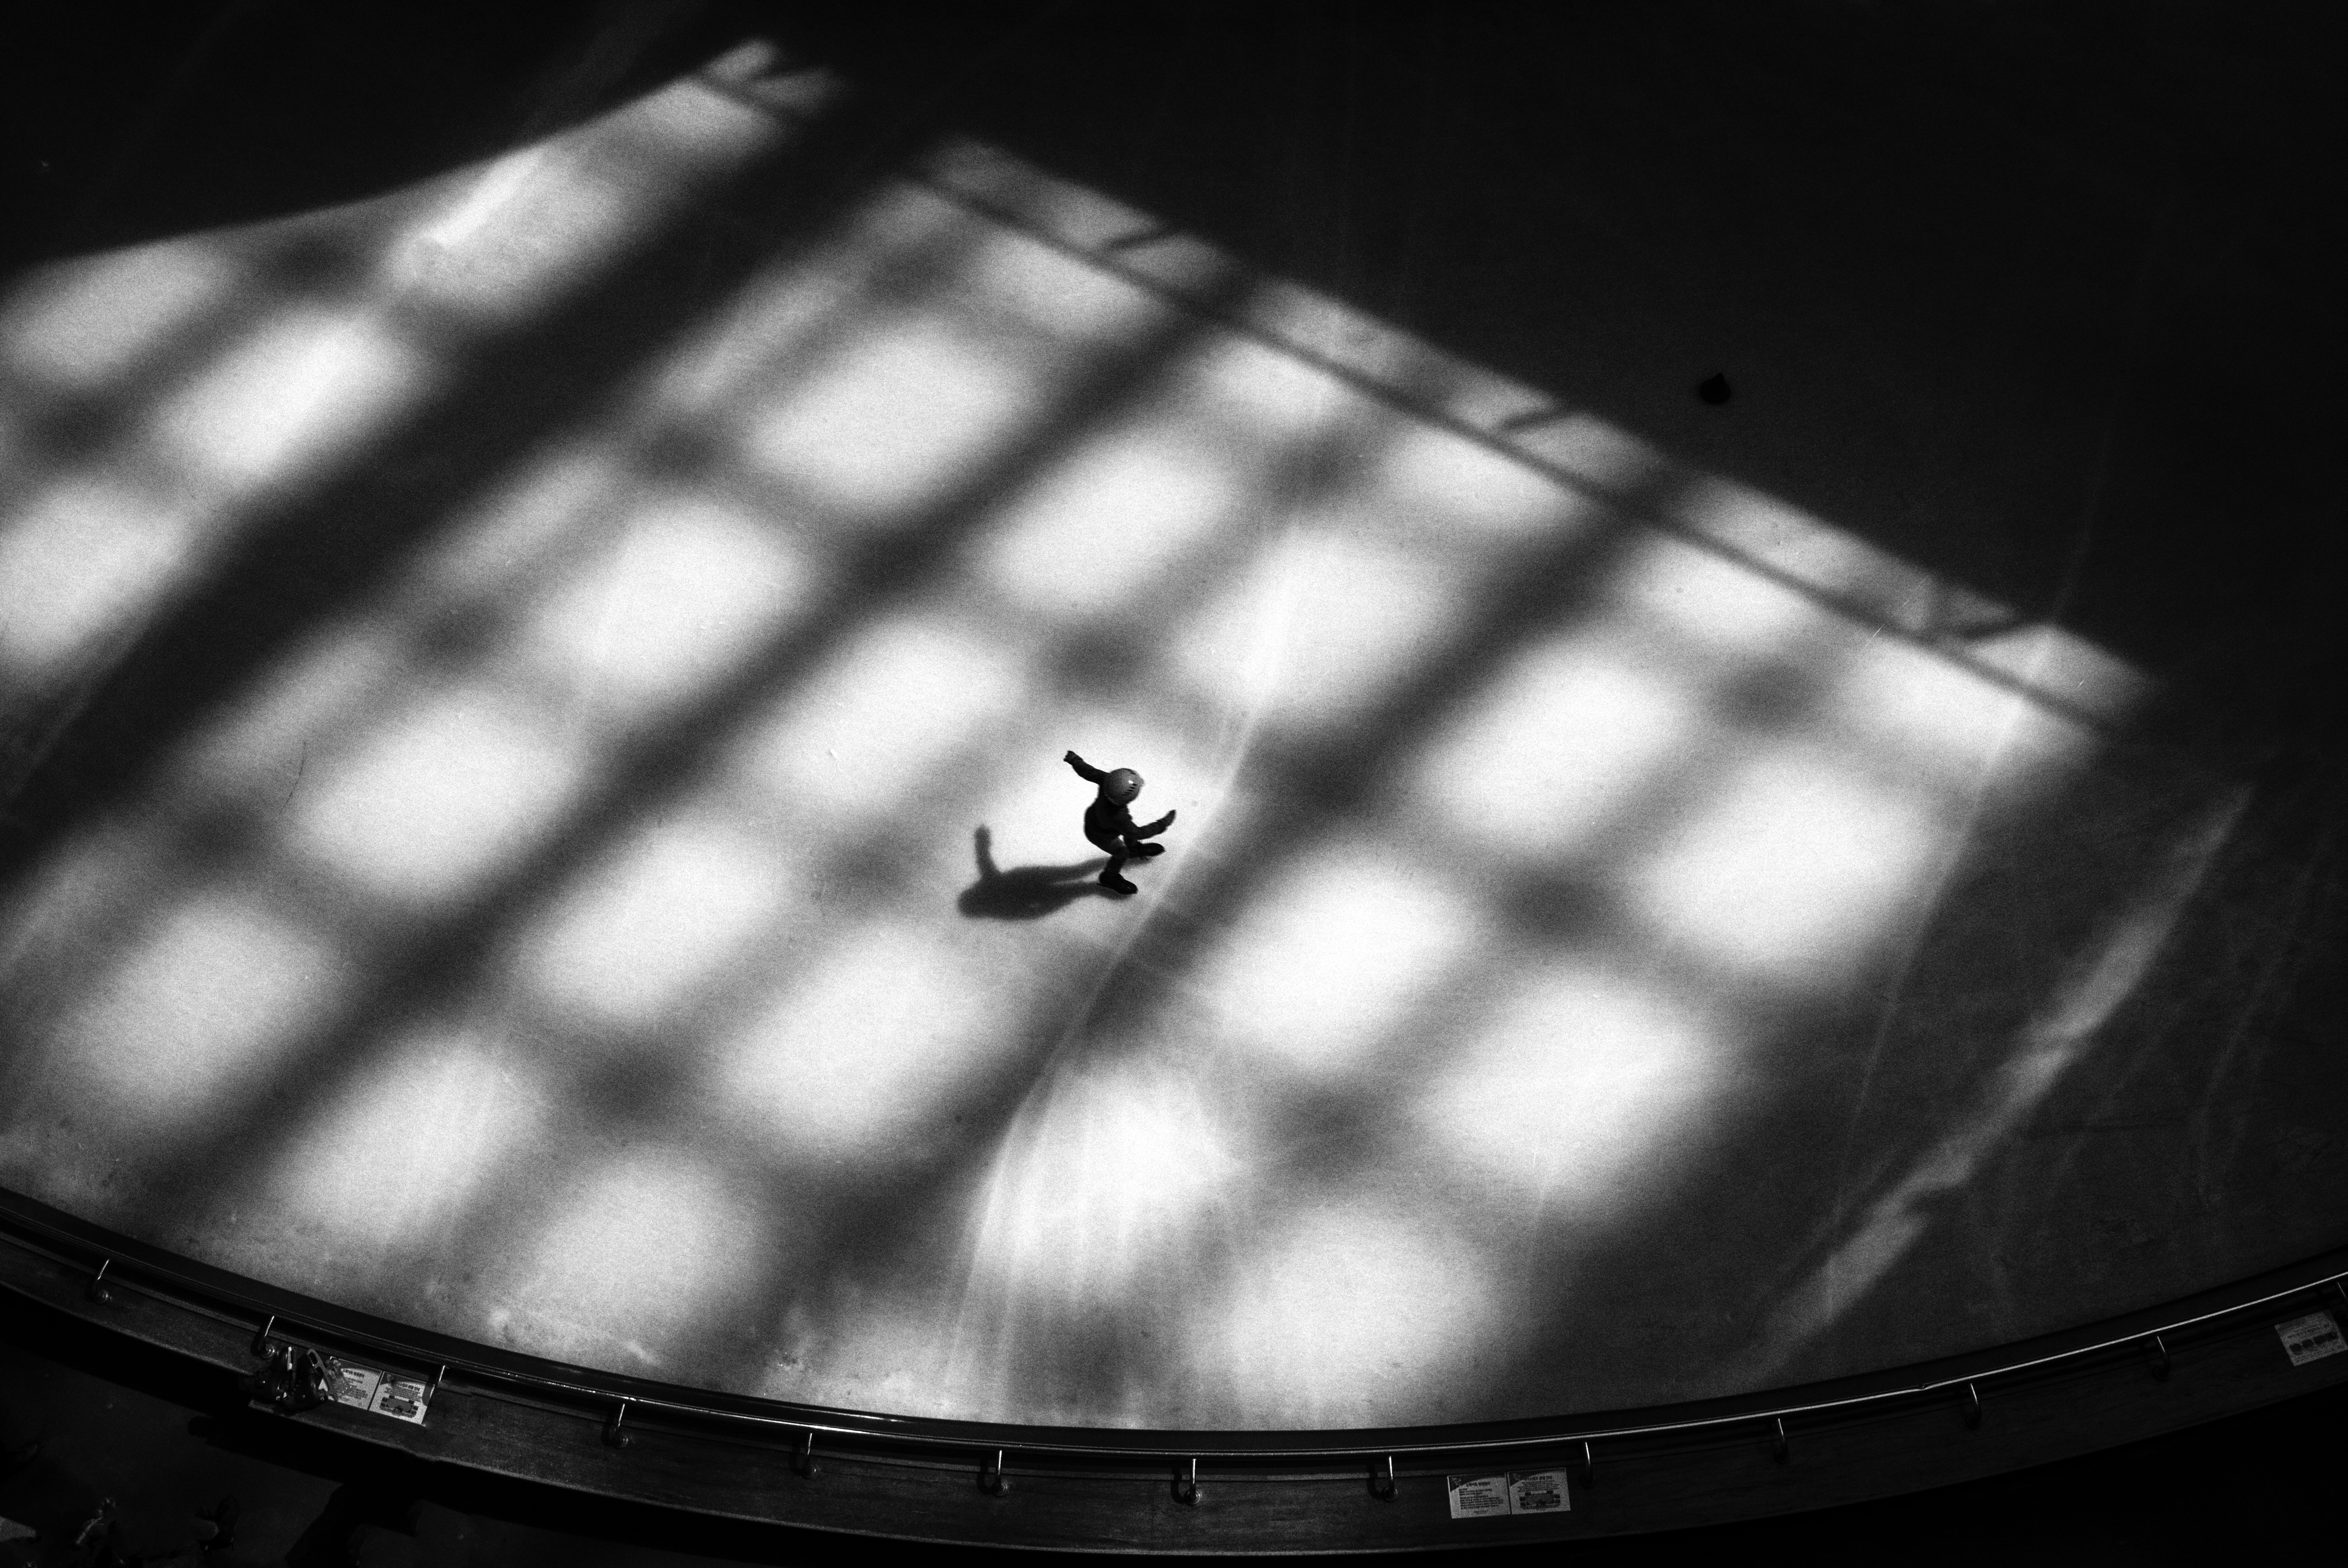
light, black and white, white, photography, line, reflection, darkness, black, monochrome, circle, close up, streetphotography, bw, shape, streetpics, seoul, dakohuang, humaningeometry, monochrome photography